John Ponsonby (politician)

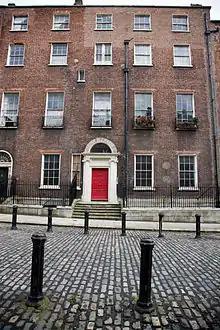
Ponsonby's townhouse in Henrietta Street, Dublin

Many of Ponsonby's former allies in the Commons chose to make their peace with the Irish administration, but Ponsonby himself remained in opposition. In 1776 he again stood for election as speaker, but was defeated by the popular incumbent, Edmund Sexton Pery. Ponsonby died, while still a member of parliament, on 16 August 1787.